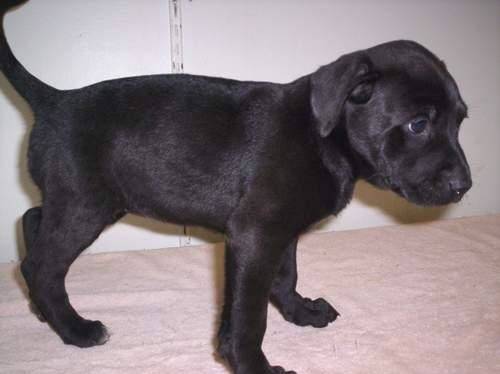
Label: dog